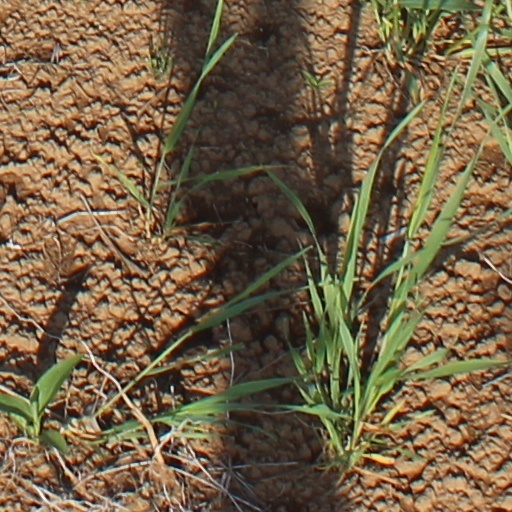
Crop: wheat